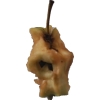
Label: apples